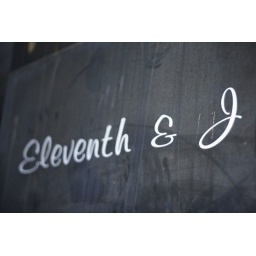
A sign on a building in eleventh and j in downtown Modesto.